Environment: real
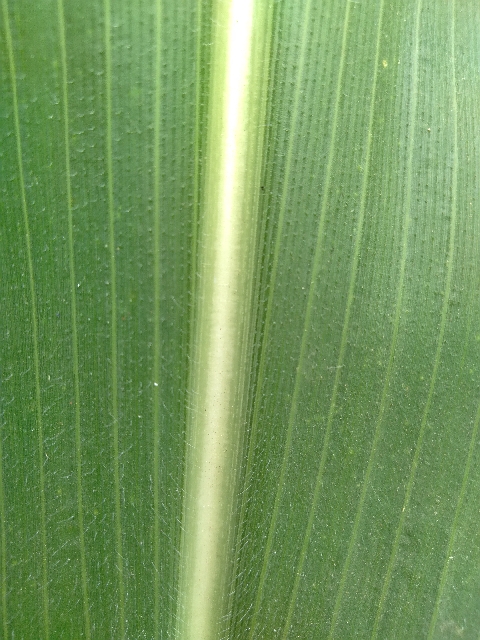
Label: healthy